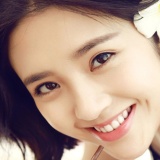
diễn viên Đường Nghệ Hân